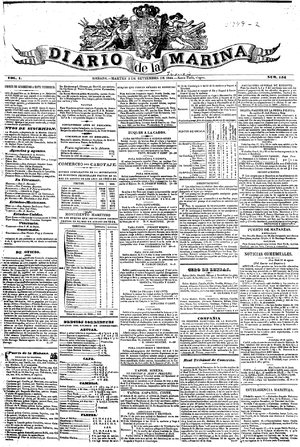
Diario de la Marina était un journal cubain conservateur, surnommé « El decano de la presse cubaine », le doyen de la presse cubaine. Il prend tour à tour position en faveur de l'esclavage, contre José Marti et les nationalistes cubains et en soutien aux régimes fascistes européens.